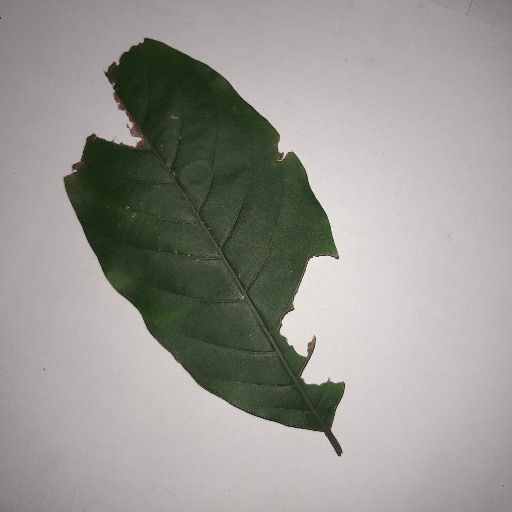
Species: HariTaki
Leaf condition: Bacterial Spot